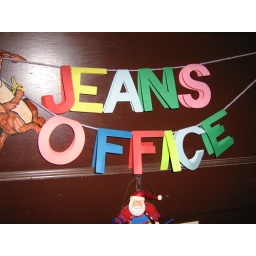
Teenagers made this cute sign for Jean's office by die-cutting letters on folded paper and hanging them over string.